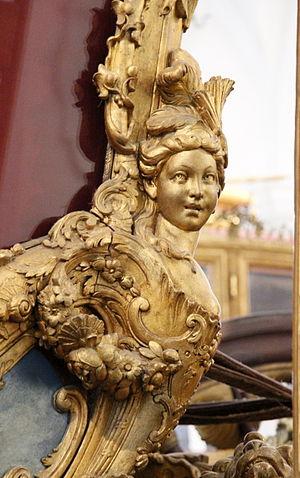
Le Marstallmuseum du palais de Nymphenburg à Munich est aménagé dans les anciennes écuries de la partie sud du château. C'est l'une des plus importantes collections de voitures de cour au monde. La collection présente une flotte de véhicules de l'époque des électeurs de Bavière et du Palatinat et des rois de la maison Wittelsbach. La collection, qui présente des modèles d’Allemagne, de France et d’Angleterre, donne un aperçu complet de l’évolution des voitures de la fin du XVIIe siècle à la fin du XIXe siècle.